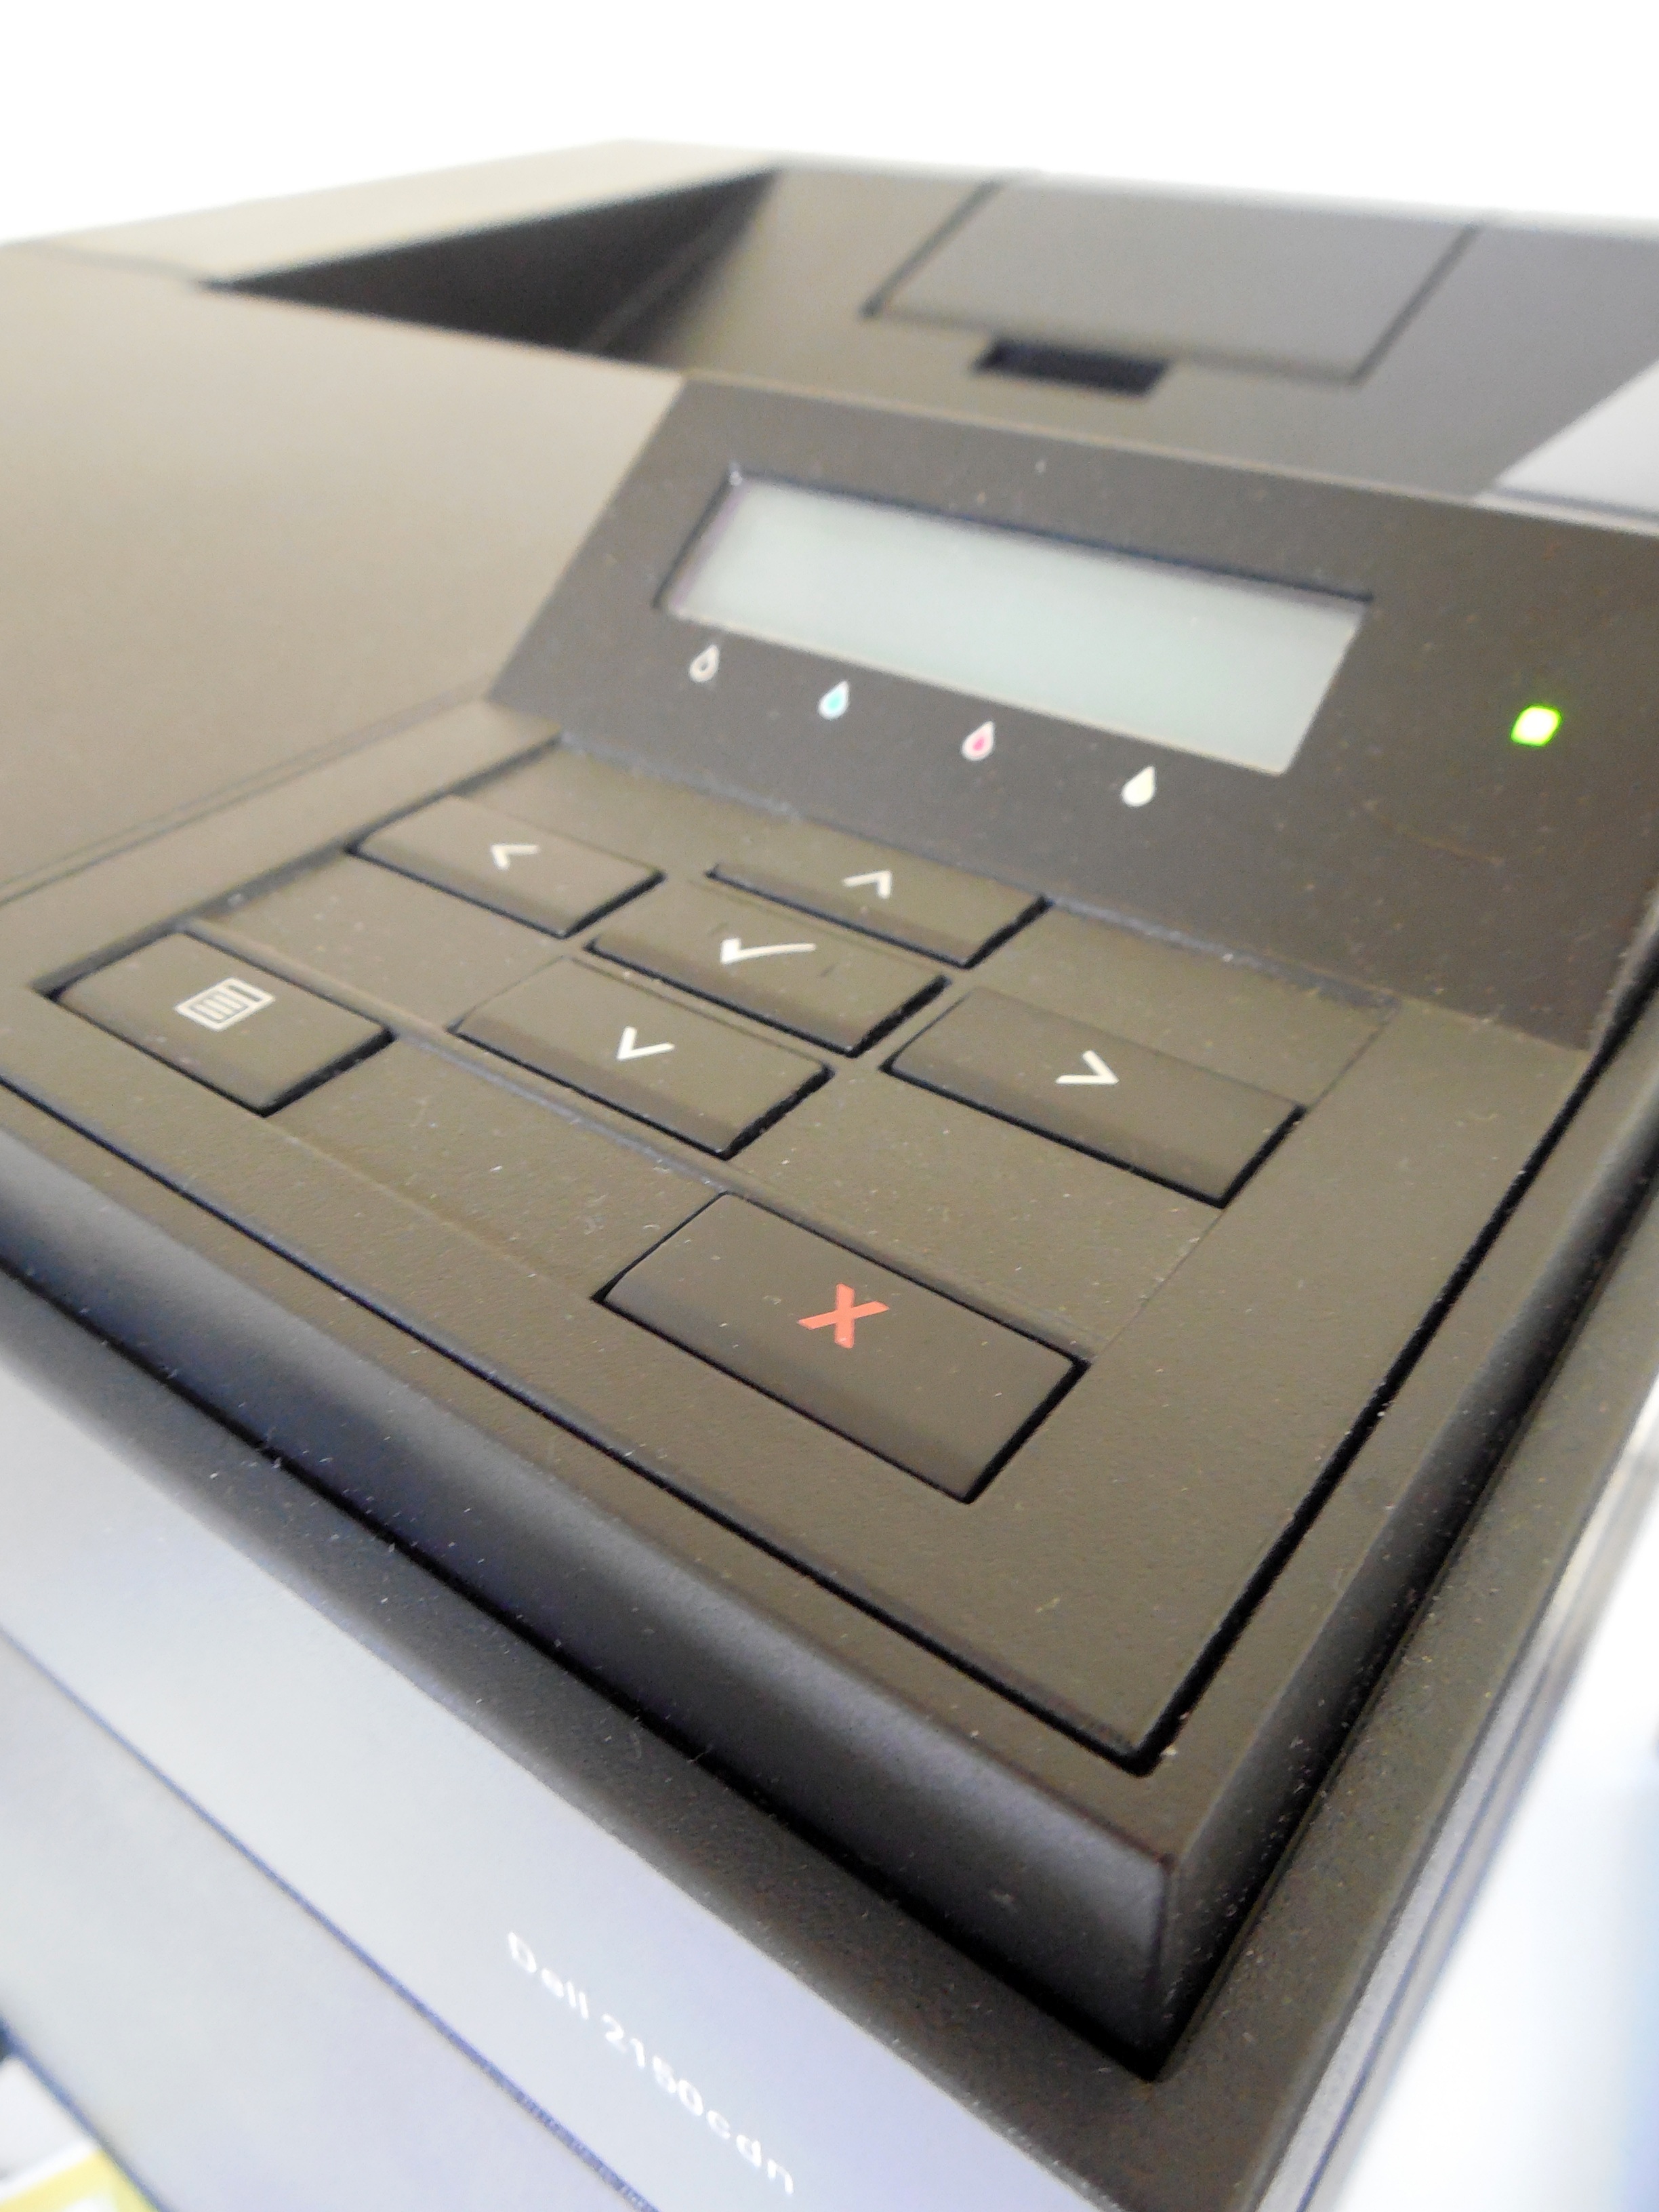
technology, money, office, cash, printer, document, laser printer